Drottningholm Palace

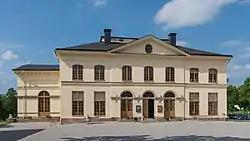
The Drottningholm Palace Theatre

The church was designed and erected by Nicodemus Tessin the Elder. It was completed by his son in May, 1746.